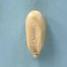
Maize quality: Good